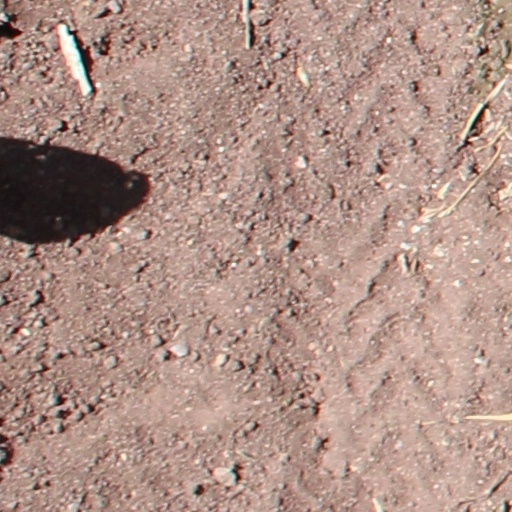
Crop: wheat